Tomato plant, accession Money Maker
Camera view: horizontal (90 deg, fisheye); turntable rotation: 240 degrees
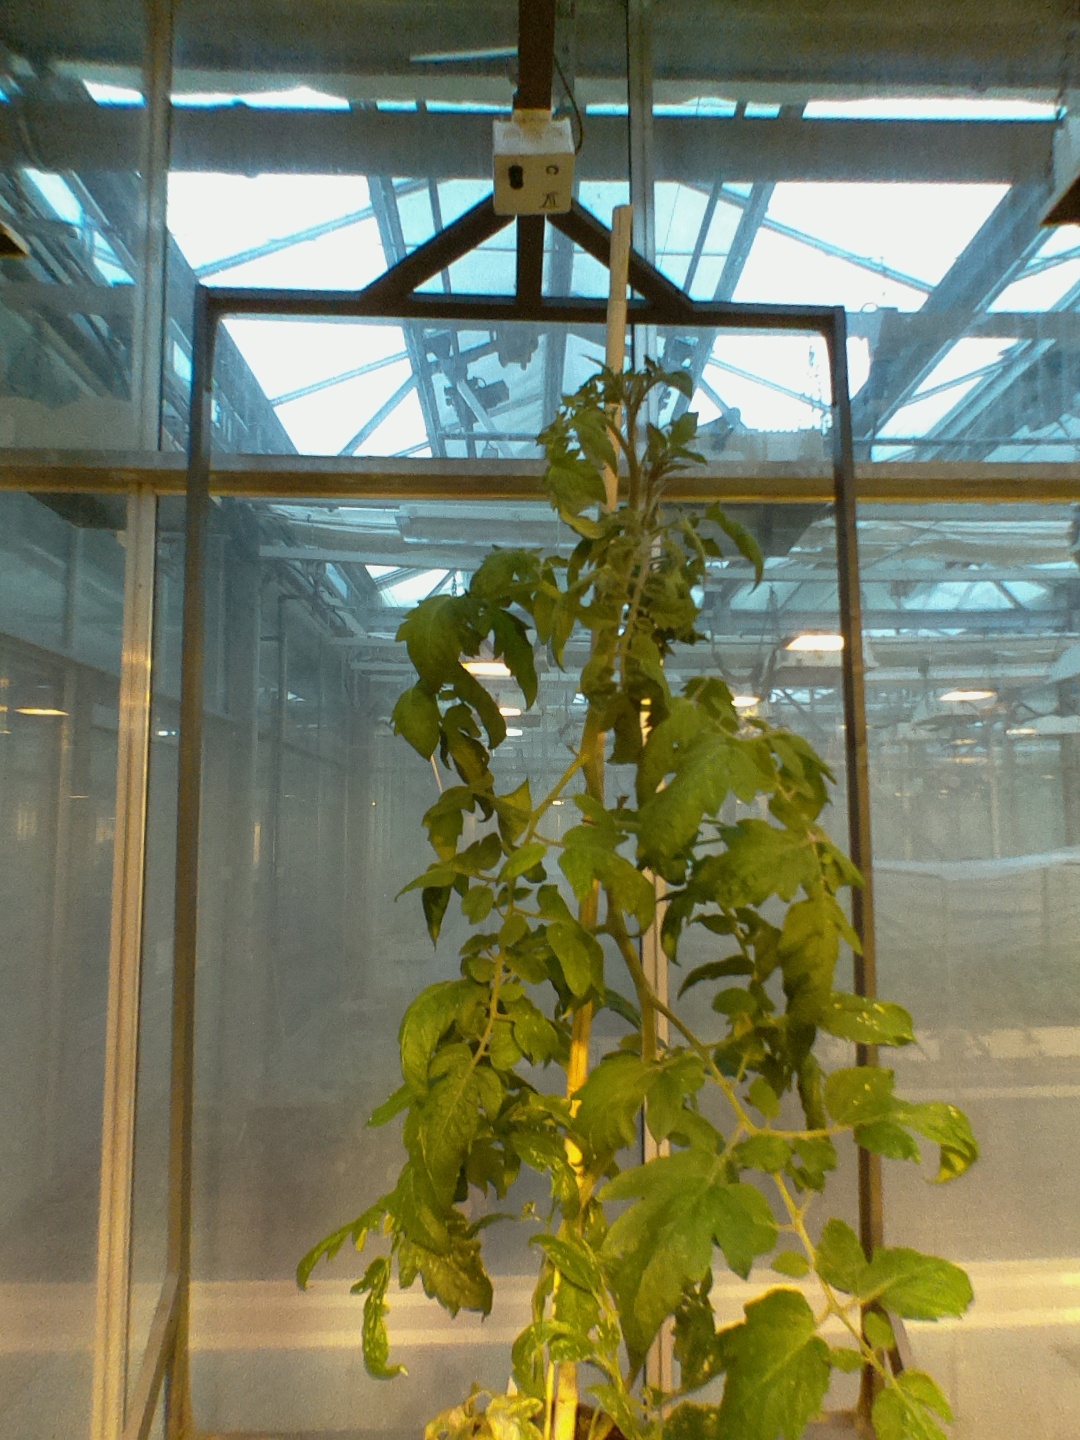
BBCH growth stage 64: 40%-50% of flowers open